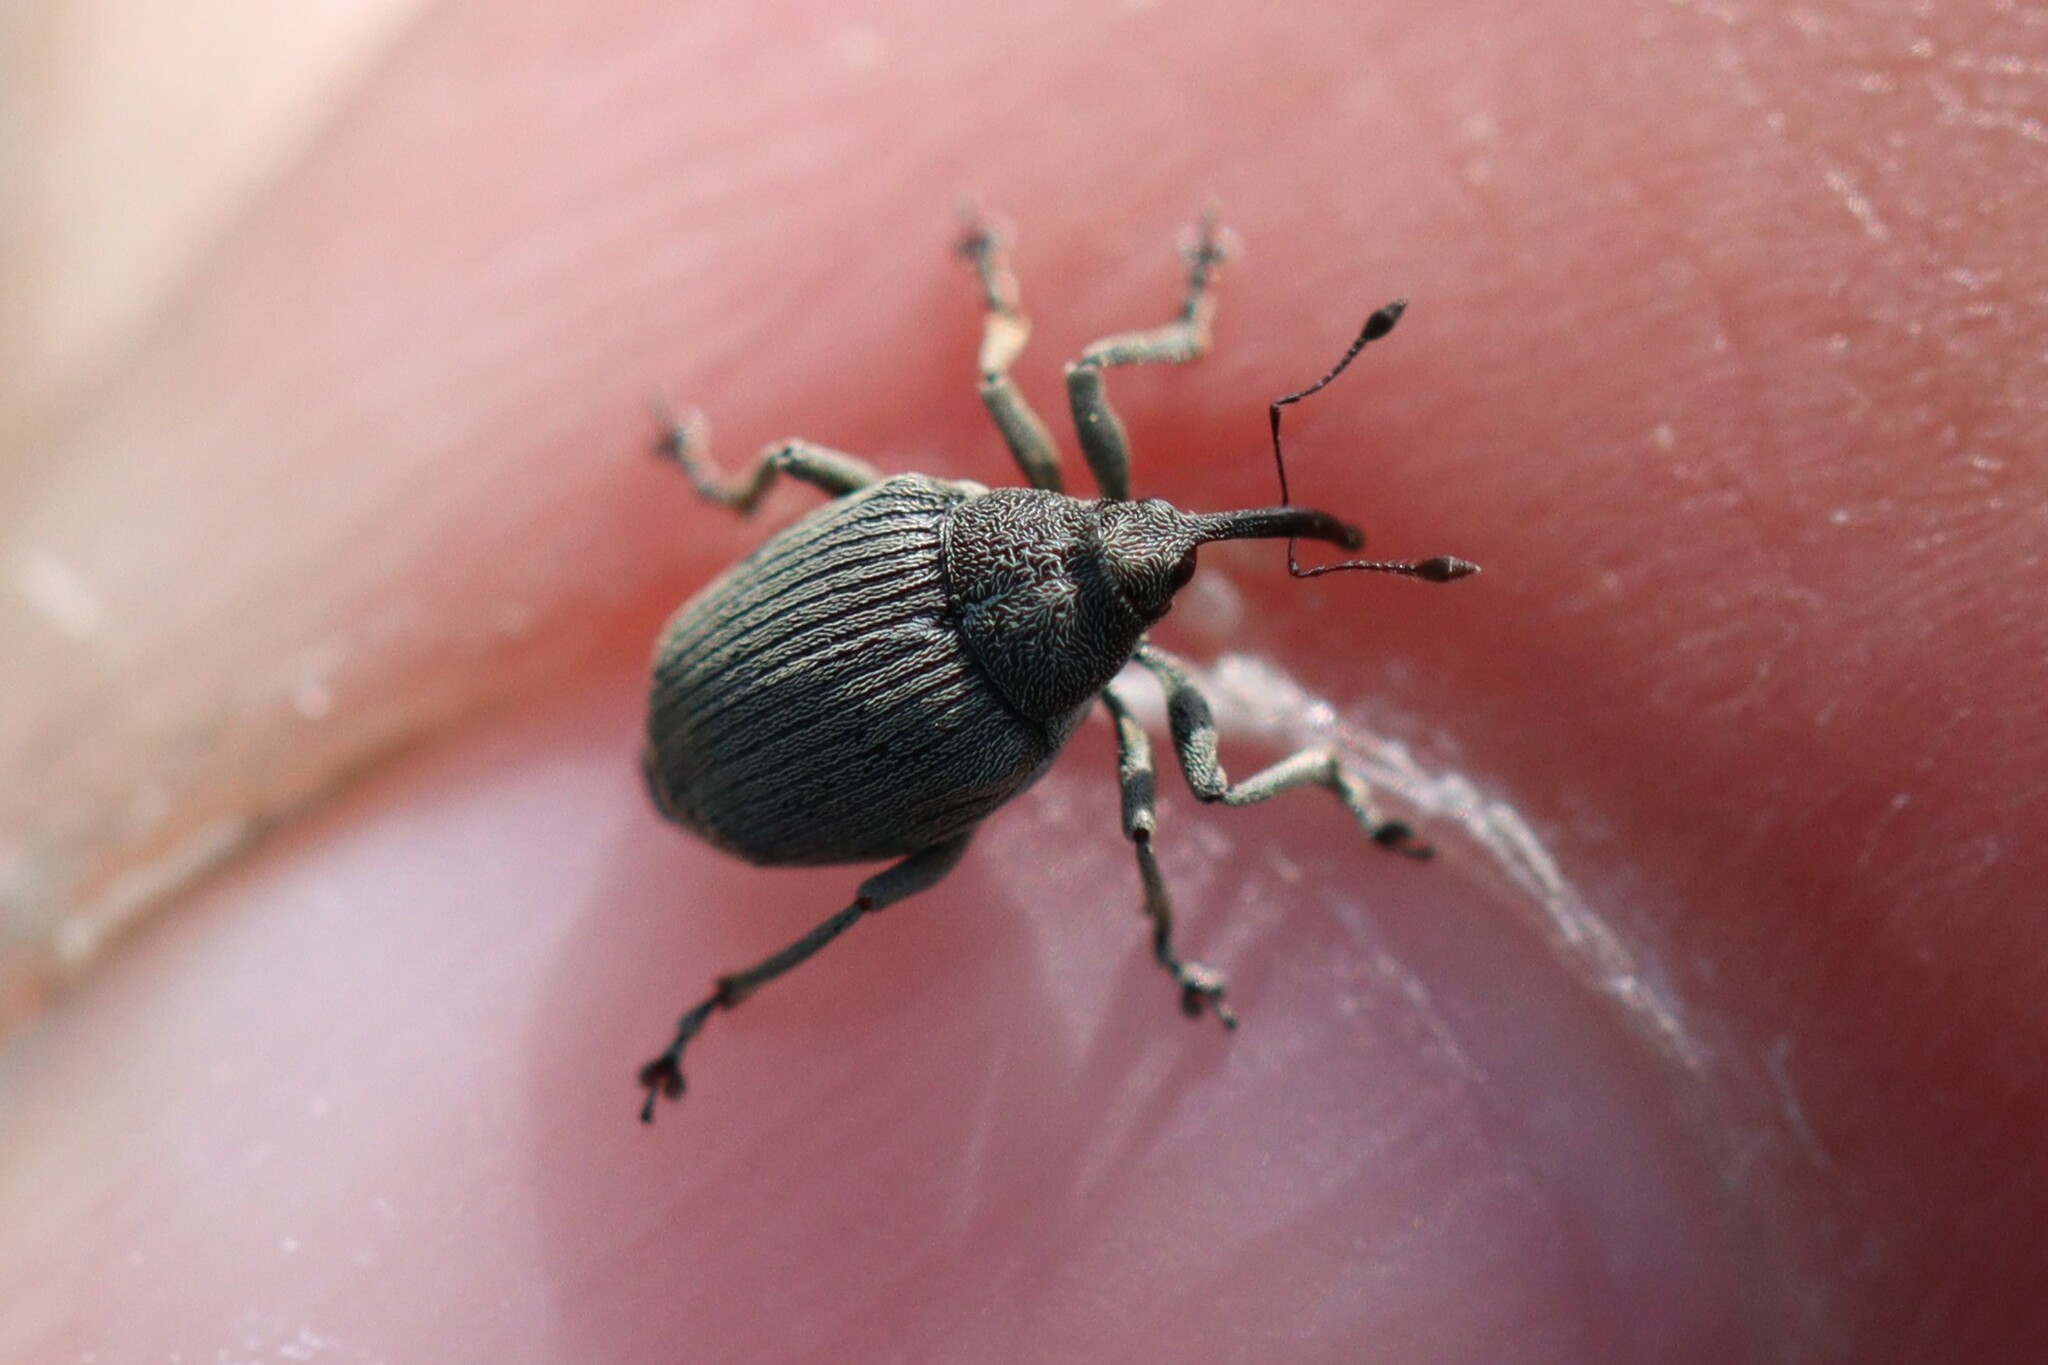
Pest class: Cabbage_seedpod_weevil